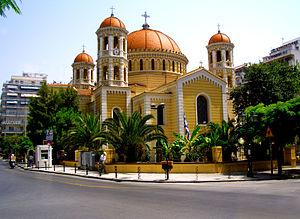
La métropole de Thessalonique est un évêché du Patriarcat œcuménique de Constantinople provisoirement autorisé à participer à la vie synodale de l'Église orthodoxe de Grèce. Elle est située dans la capitale de la Macédoine-Centrale, Thessalonique en Grèce du Nord. Son métropolite est monseigneur Anthime Roussas